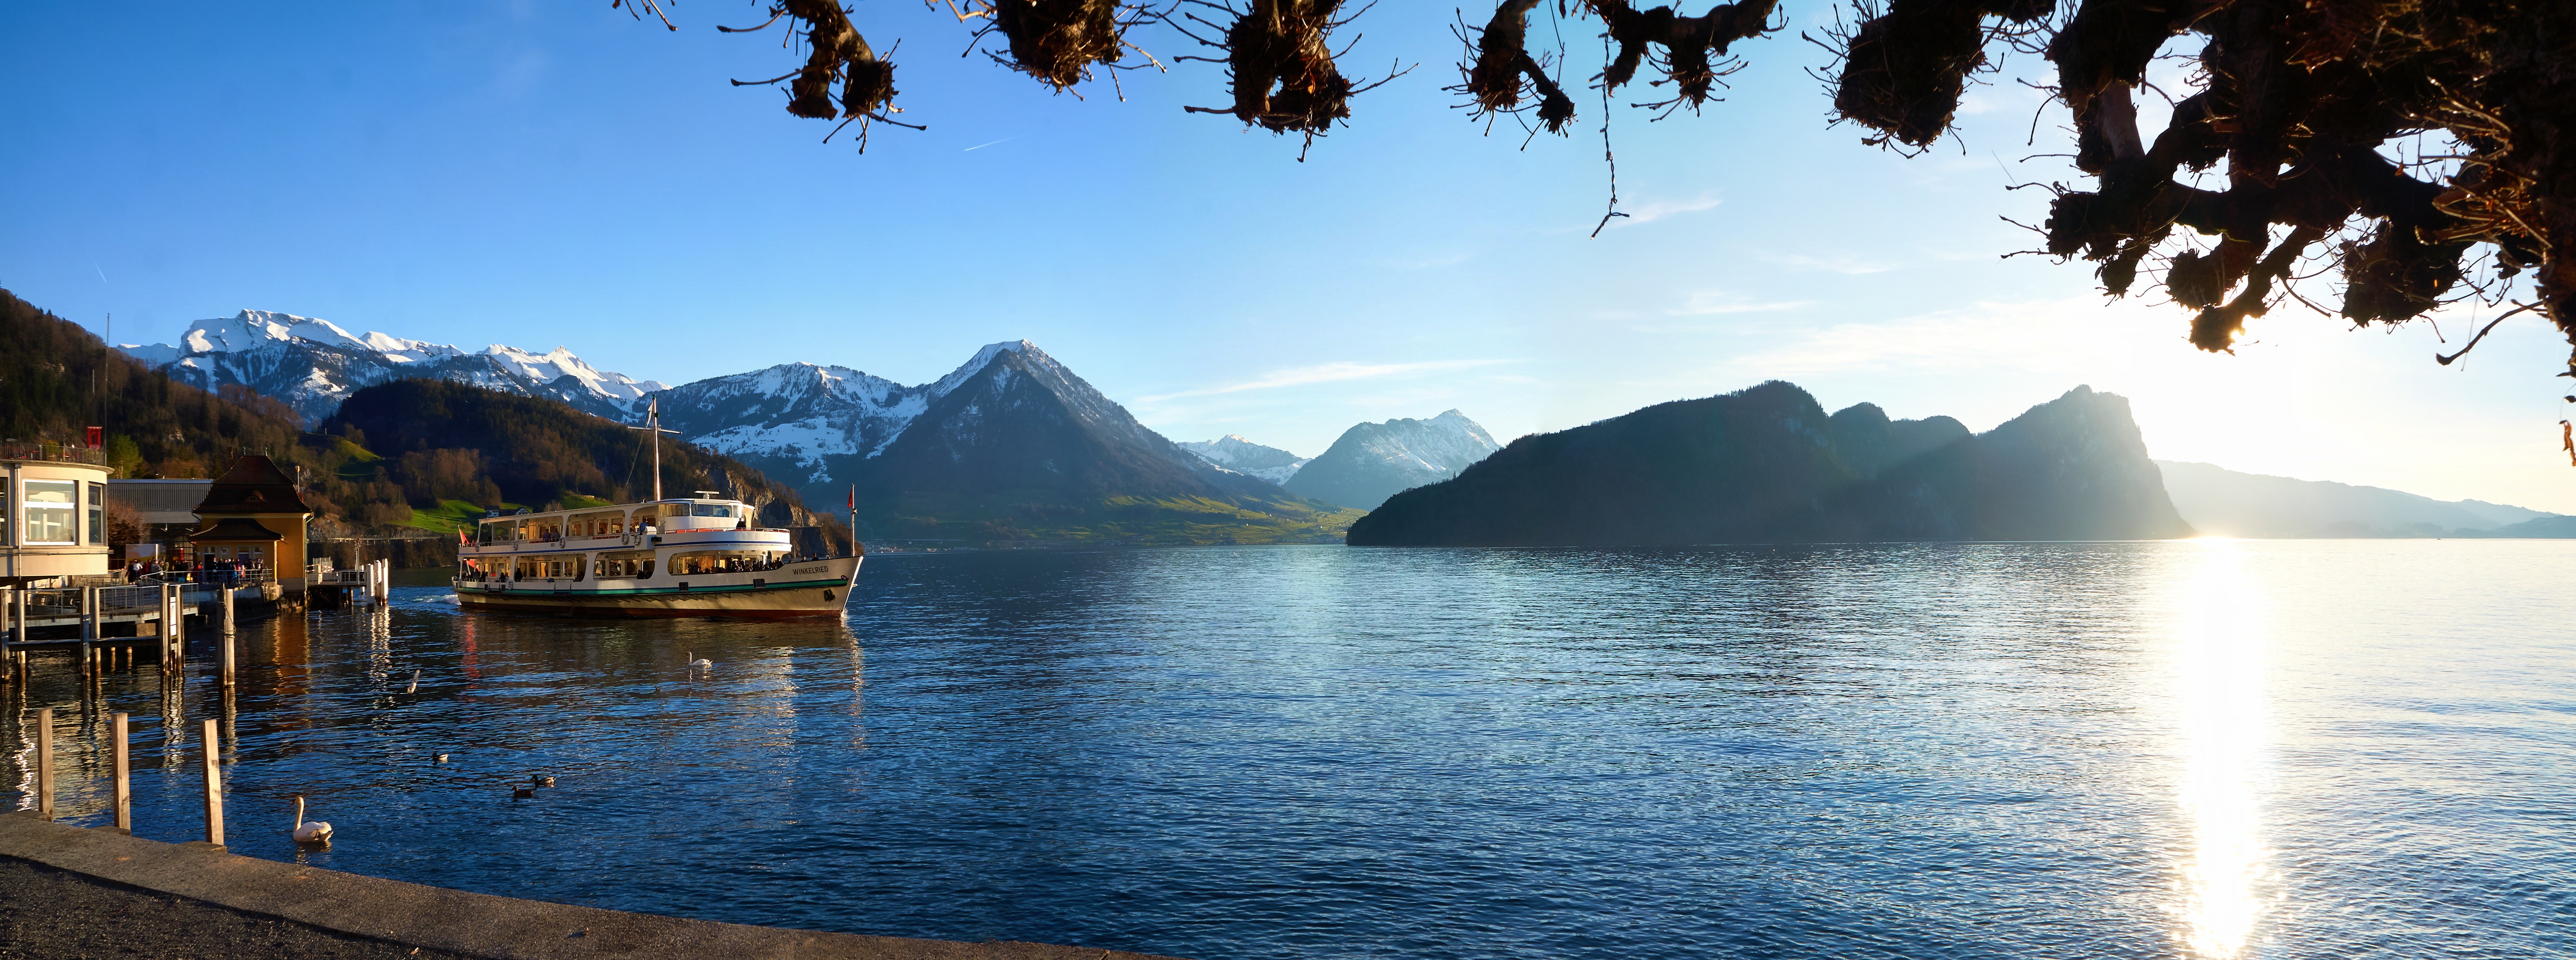
sea, water, mountain, sun, sunset, morning, lake, mountain range, ship, reflection, bay, fjord, port, body of water, mountains, switzerland